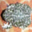
Label: frog